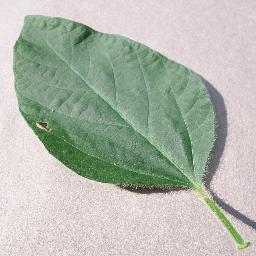
Label: Soybean___healthy